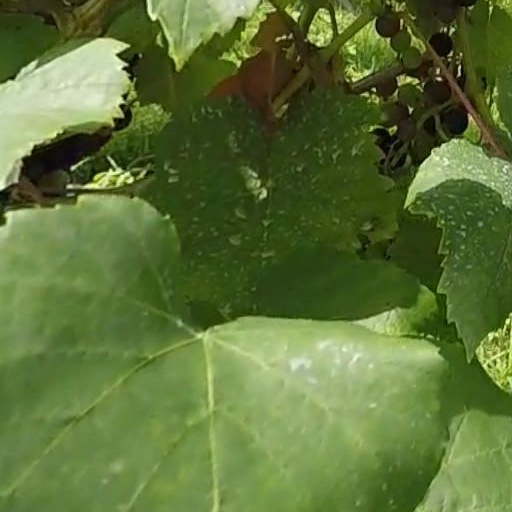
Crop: grape